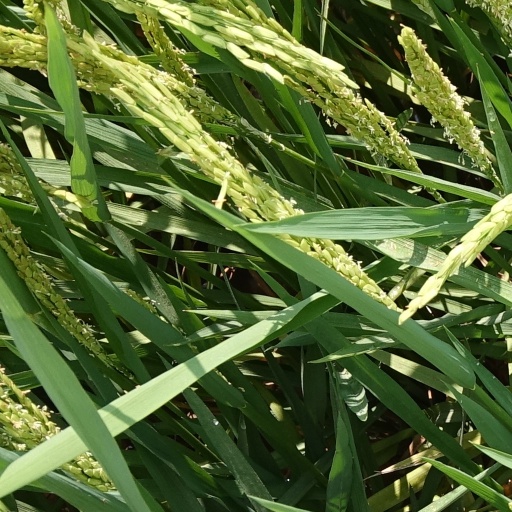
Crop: rice